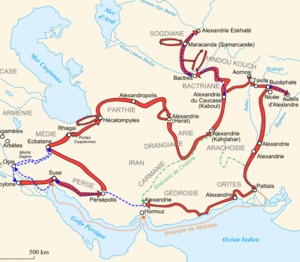
Les conquêtes d'Alexandre III ""Le Grand"" de Babylone à l'Indus et retour à Babylone"